Promotion (rank)

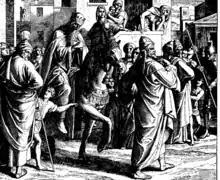
Mordecai is honored in this 1860 woodcut by Julius Schnorr von Karolsfeld

The same is true with benefits and other privileges; in some industries, the promotion only changes the title and salary, and there are no additional benefits or privileges (beyond the psycho-social benefits that may accrue to the individual). In some not-for-profit organizations, the values of the organization or the tightness of funding may result in there being only modest salary increases associated with a promotion. In other industries, especially in private sector companies, a promotion to senior management may carry a number of benefits, such as employee stock options, a reserved parking space, a corner office with a secretary, and bonus pay for good performance.